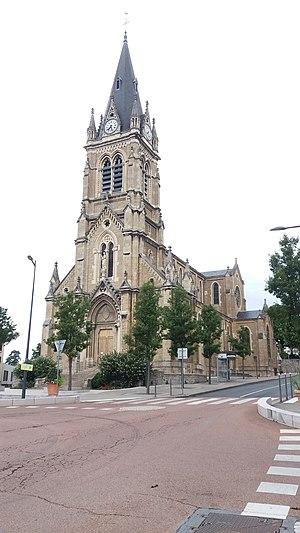
Église Notre-Dame de Saint-Didier, vue sud est.
L'église Notre-Dame de Saint-Didier est située sur la place centrale de Saint-Didier-au-Mont-d'Or, dans la métropole de Lyon.
La métropole de Lyon ou Grand Lyon est une collectivité à statut particulier, située dans la circonscription départementale du Rhône, en région Auvergne-Rhône-Alpes. Créée le 1ᵉʳ janvier 2015, la métropole de Lyon remplace la communauté urbaine de Lyon et, dans le territoire de celle-ci, le département du Rhône. Elle exerce à la fois les compétences d'un département et celles d'une métropole, pour les 59 communes qui la composent au 1ᵉʳ janvier 2018.